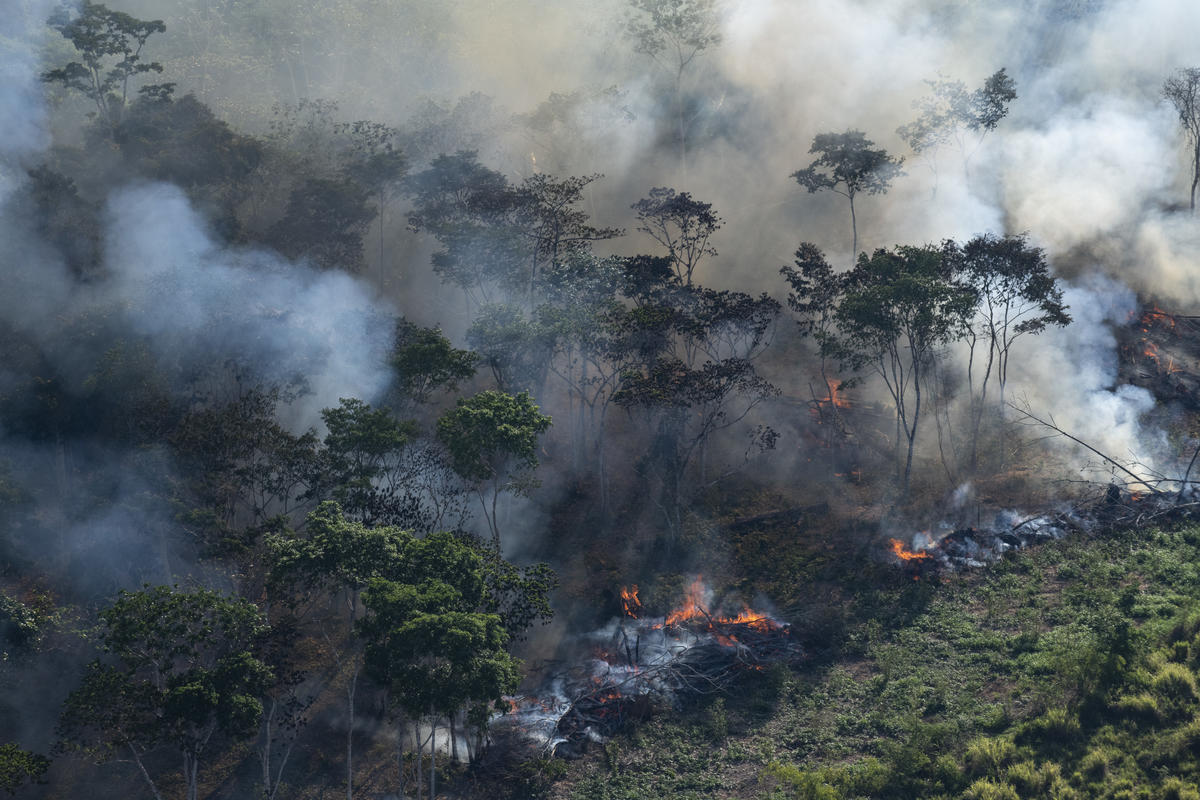
Fire: yes
Smoke: yes